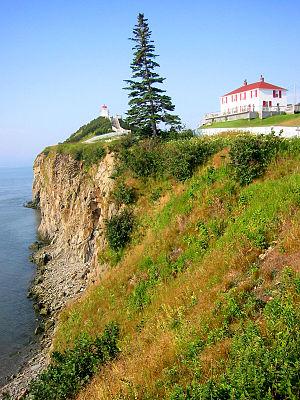
La paroisse d'Harvey est à la fois une paroisse civile et un district de services locaux canadien du comté d'Albert située dans le Sud-Est du Nouveau-Brunswick.
La toponymie néo-brunswickoise est l'étude des origines des noms de lieux du Nouveau-Brunswick.